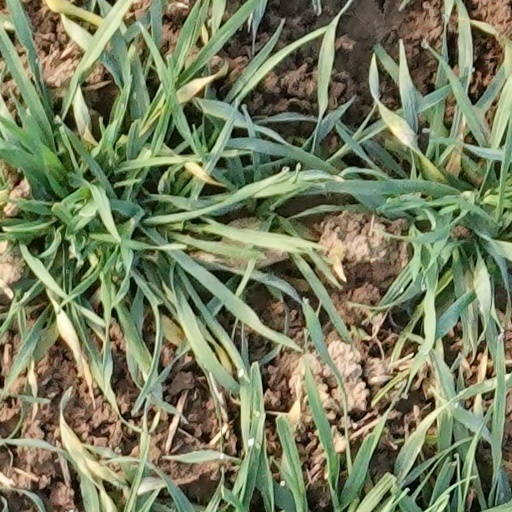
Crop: wheat